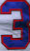
Number: 3